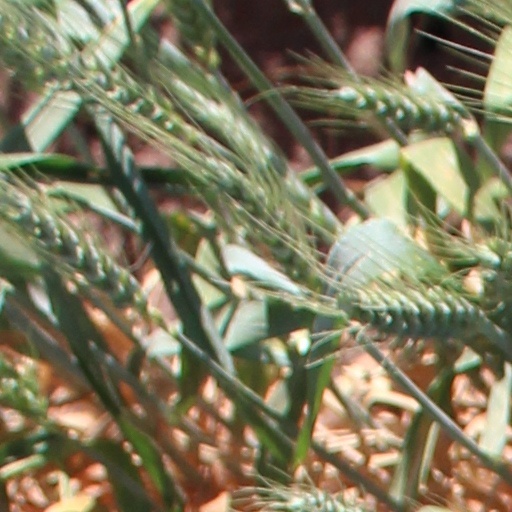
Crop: wheat